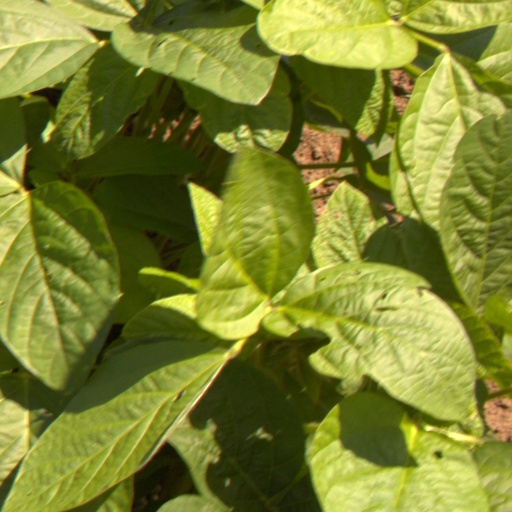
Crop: soybean